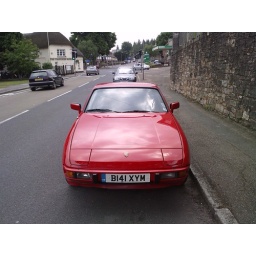
porsche 924 parked in exwick road exeter, photo taken june 26th 2009 on lg secret mobile phone